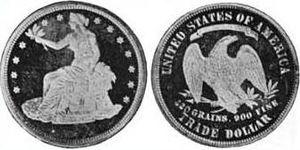
La pièce de 1 dollar commercial américain est une pièce de monnaie en dollars frappée par la Monnaie des États-Unis pour concurrencer d'autres pièces de monnaie commerciales en argent qui étaient déjà populaires en Asie de l'Est. L'idée naît dans les années 1860, lorsque le prix de l'argent commence à baisser en raison de l'augmentation des exploitations minières dans l'ouest des États-Unis. Un projet de loi prévoyant en partie l'émission du dollar commercial est présenté au Congrès, où il est approuvé et plus tard promulgué sous le nom de Coinage Act of 1873. Cette loi donne également cours légal aux dollars commerciaux, jusqu'à cinq dollars, sur le territoire des États-Unis. Un certain nombre de dessins sont envisagés, et un avers, ainsi qu'un revers, créés par William Barber sont sélectionnés.